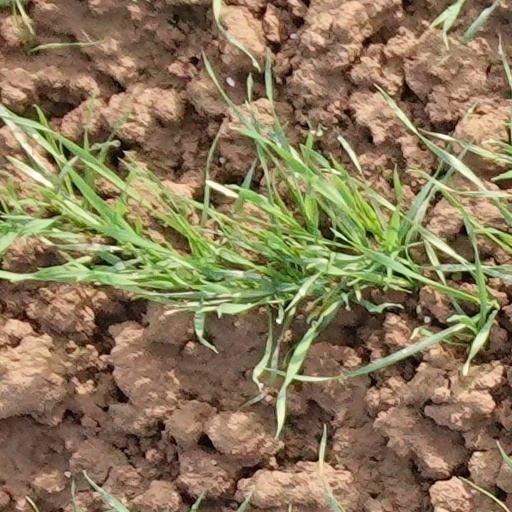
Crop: wheat